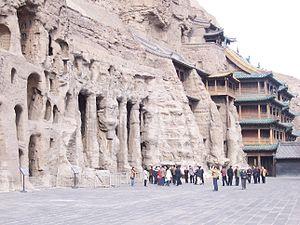
Les dynasties du Nord et du Sud, en Chine, ont succédé durant la première moitié du Vᵉ siècle aux Seize Royaumes du Nord et à la dynastie Jin du Sud pour prendre fin en 589, avec la réunification par la dynastie Sui leur succédant. Durant cette période de quasiment deux siècles, les dynasties du Nord et du Sud furent constituées de neuf dynasties principales, cinq au Nord et quatre au Sud.